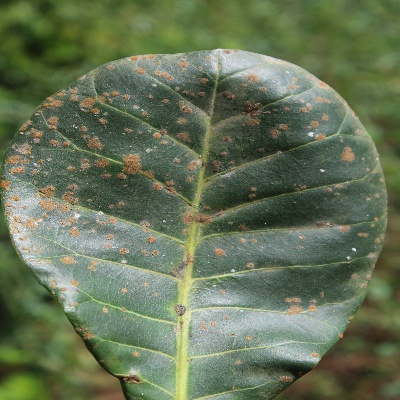
Crop: Cashew
Condition: red rust